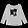
Label: Pullover